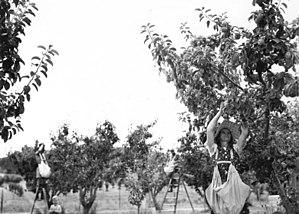
Upper Moutere est une localité néo-zélandaise du district de Tasman située près de Nelson, dans le nord de l'Île du Sud.